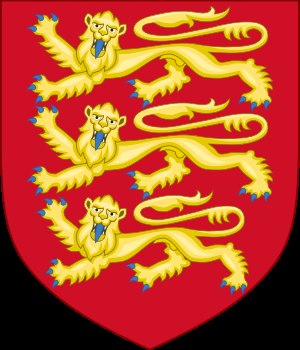
Huset Plantagenet
Huset Plantagenets våbenskjold.
Huset Plantagenet var et dynasti der stammede fra Anjou i Frankrig. Navnet Plantagenet bruges i moderne tid af historikere til at beskrive fire forskellige kongefamilier; Angevinerne der også var grever af Anjou, hovedslægten Plantagenets efter tabet af Anjou, og husene Lancaster og York. Familien sad på den engelske trone fra 1154, hvor Henrik 2. blev kronet, frem til 1485, hvor Richard 3. døde.